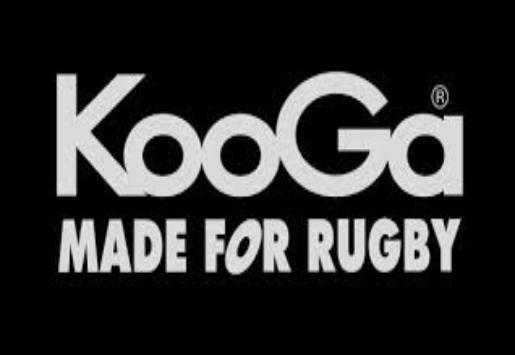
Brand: KooGa
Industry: Clothes